Mike Gascoyne

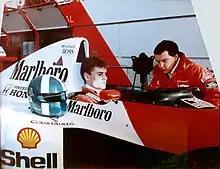
Gascoyne engineering David Coulthard at his Autosport test

While at Tyrrell he worked for designer Harvey Postlethwaite, who came to hold Gascoyne in such regard that when Postlethwaite departed in 1991 to design the Sauber team's first Formula One car, he took the twenty-eight-year-old engineer with him to Switzerland. Postlethwaite's stay with the Sauber team was short, but Gascoyne remained for the first season, his Sauber C13 chassis taking 12 points during 1993.